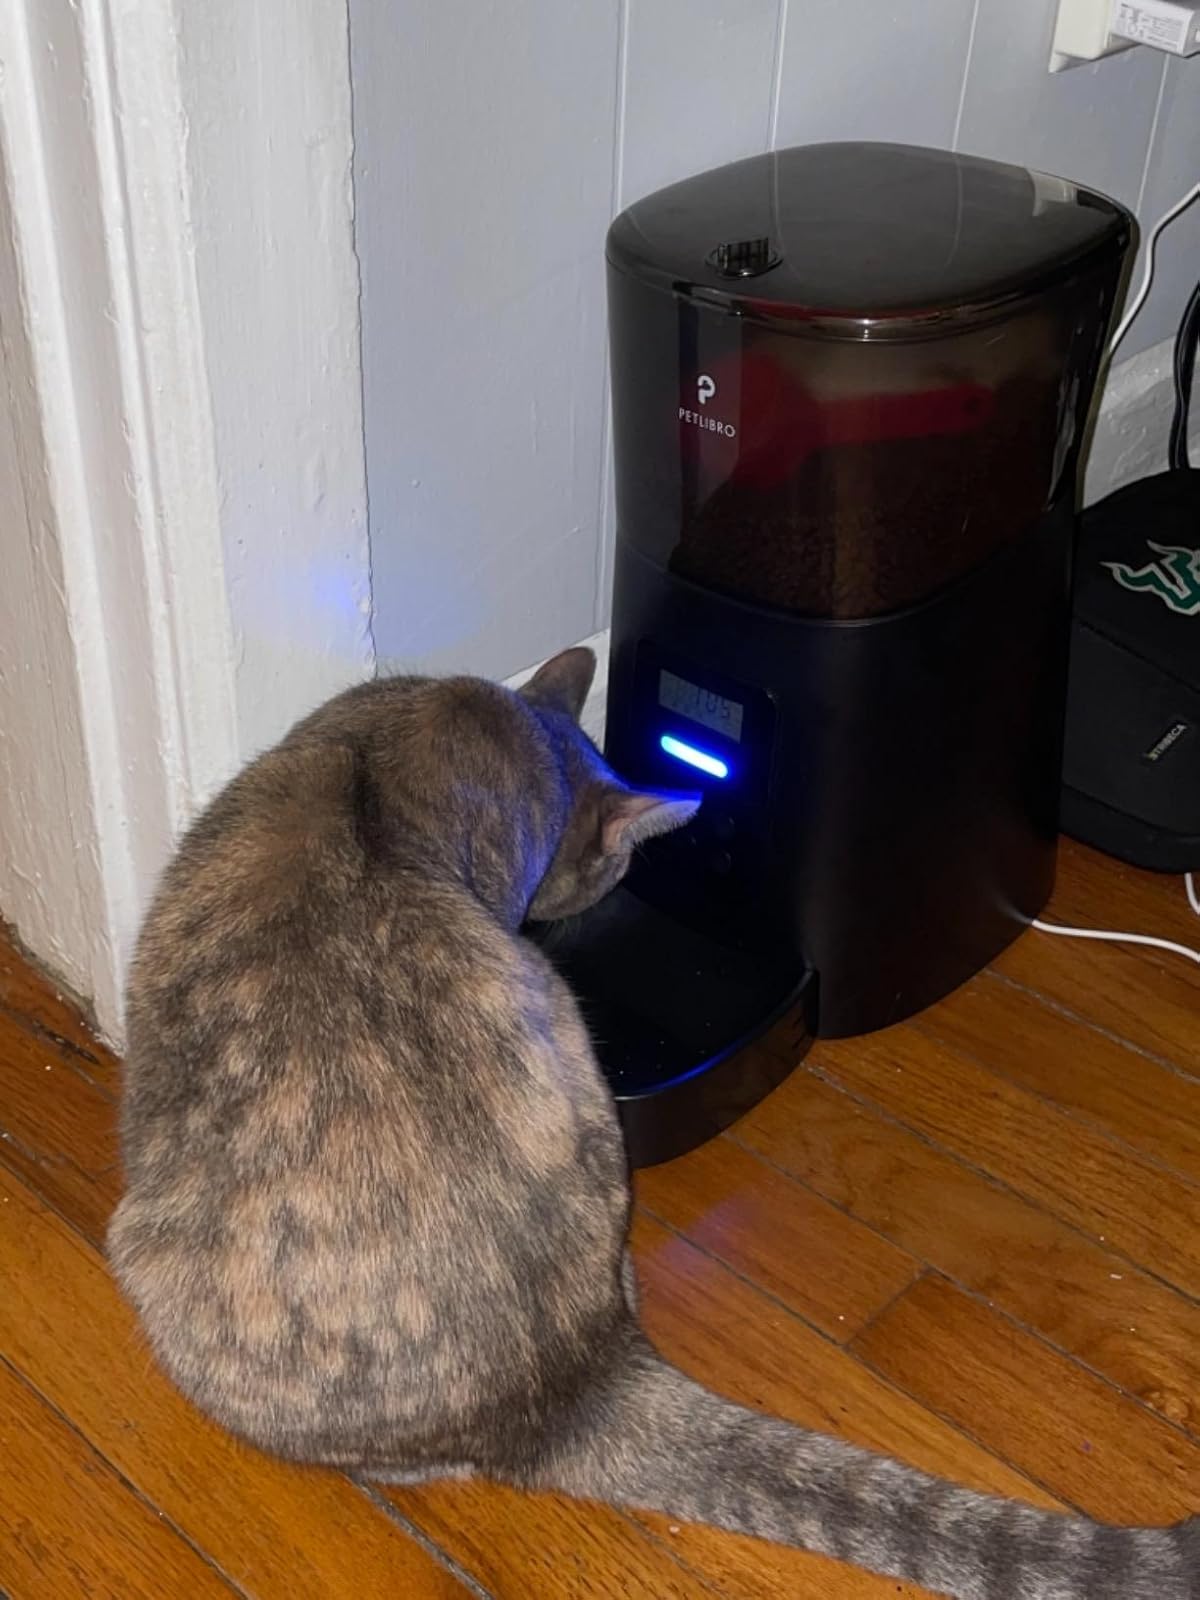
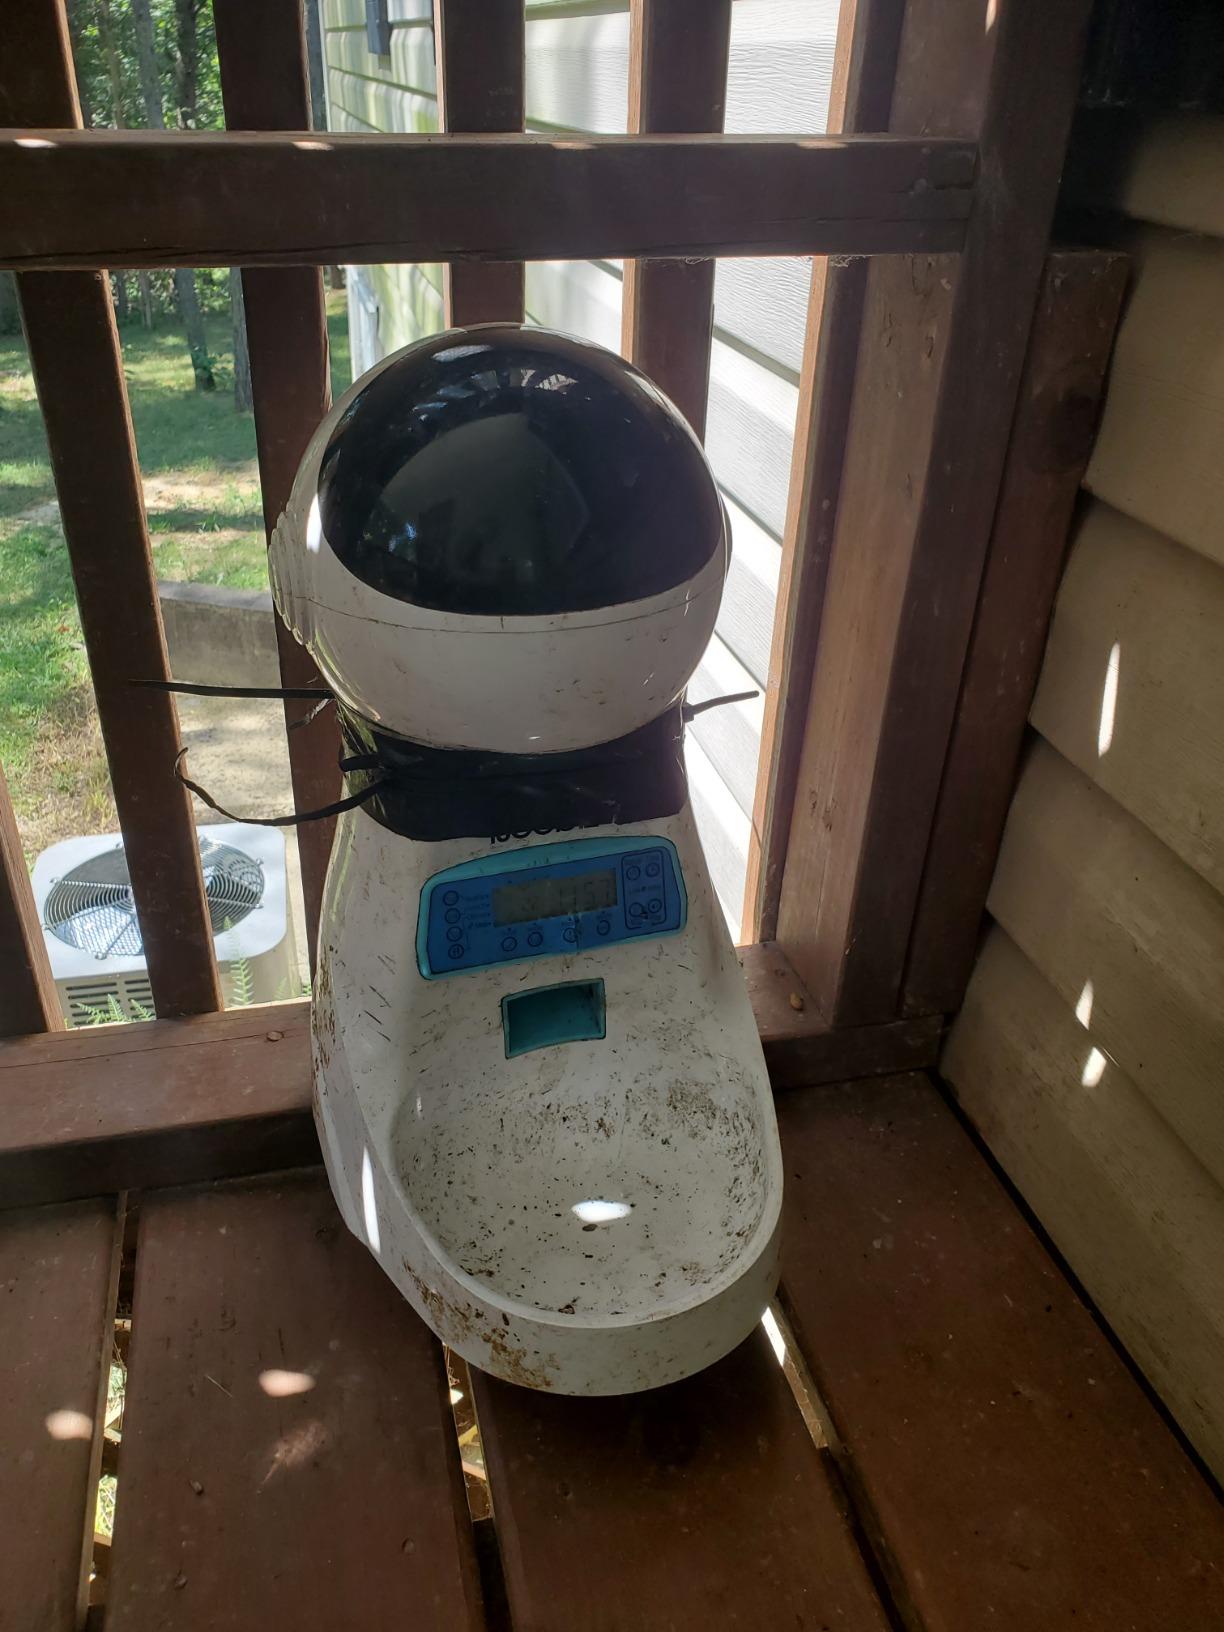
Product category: items_feeder
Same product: no